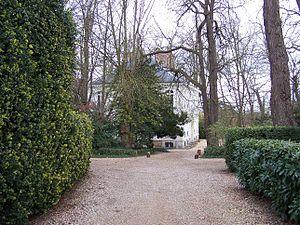
Pavillon de Voisins à Louveciennes (Yvelines, France)
Le hameau de Voisins se situe dans la commune de Louveciennes, dans le département des Yvelines en France. Le site, 131 hectares, est inscrit en 1946.
Charles Marie René Leconte de Lisle, dit simplement Leconte de Lisle est un poète français, né le 22 octobre 1818 à Saint-Paul sur l'île de la Réunion et mort le 17 juillet 1894 à Voisins.
Louveciennes, anciennement appelé Luciennes, est une commune française située dans le département des Yvelines en région Île-de-France. Louveciennes appartient au canton du Chesnay.